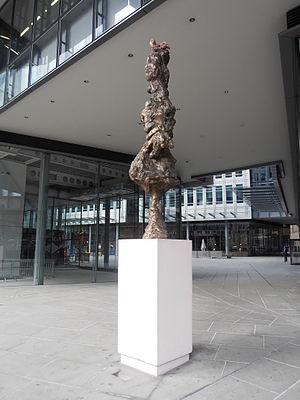
Rebecca Warren, née en 1965 dans la banlieue de Pinhoe à Exester, est une artiste visuelle et sculptrice britannique. Elle est membre de l’Académie Royale des Arts de Londres.